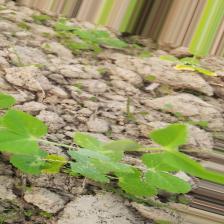
Label: Powdery Mildew